Senegambia

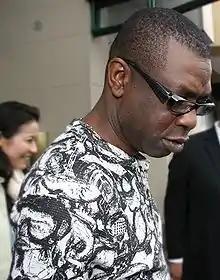
Youssou N'Dour at the 2008 Toronto International Film Festival.

The Senegambia region has a rich culture including joking relationships (Sanankuya) between patrilineal clans and ethnic groups. This joking relationship ensures peaceful coexistence where one ethnic group can criticize or even insult another without the recipient taking offence. This bond of cousinage is called "maasir" or "kalir" in Serer, "kal" by the Wolof, "kallengooraxu" in Soninke, "sanaawyaa" in western Mandinka, and "agelor" in Joola (Fogny)